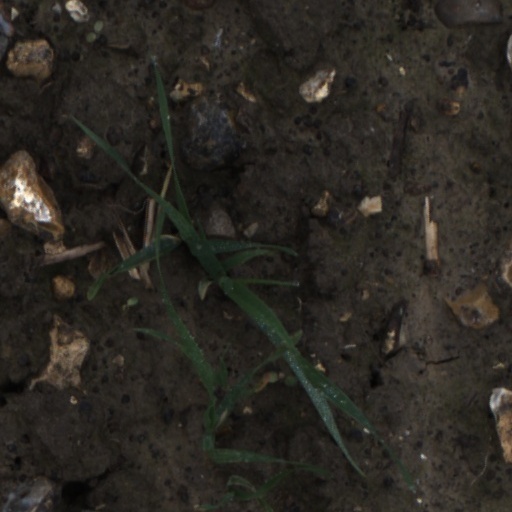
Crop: wheat